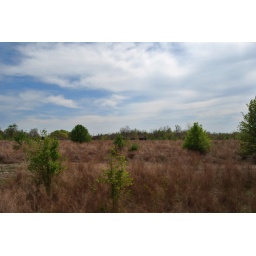
Looking out the windows of the bus at what's left of the Naval base that was here from around 1942 to 1975.